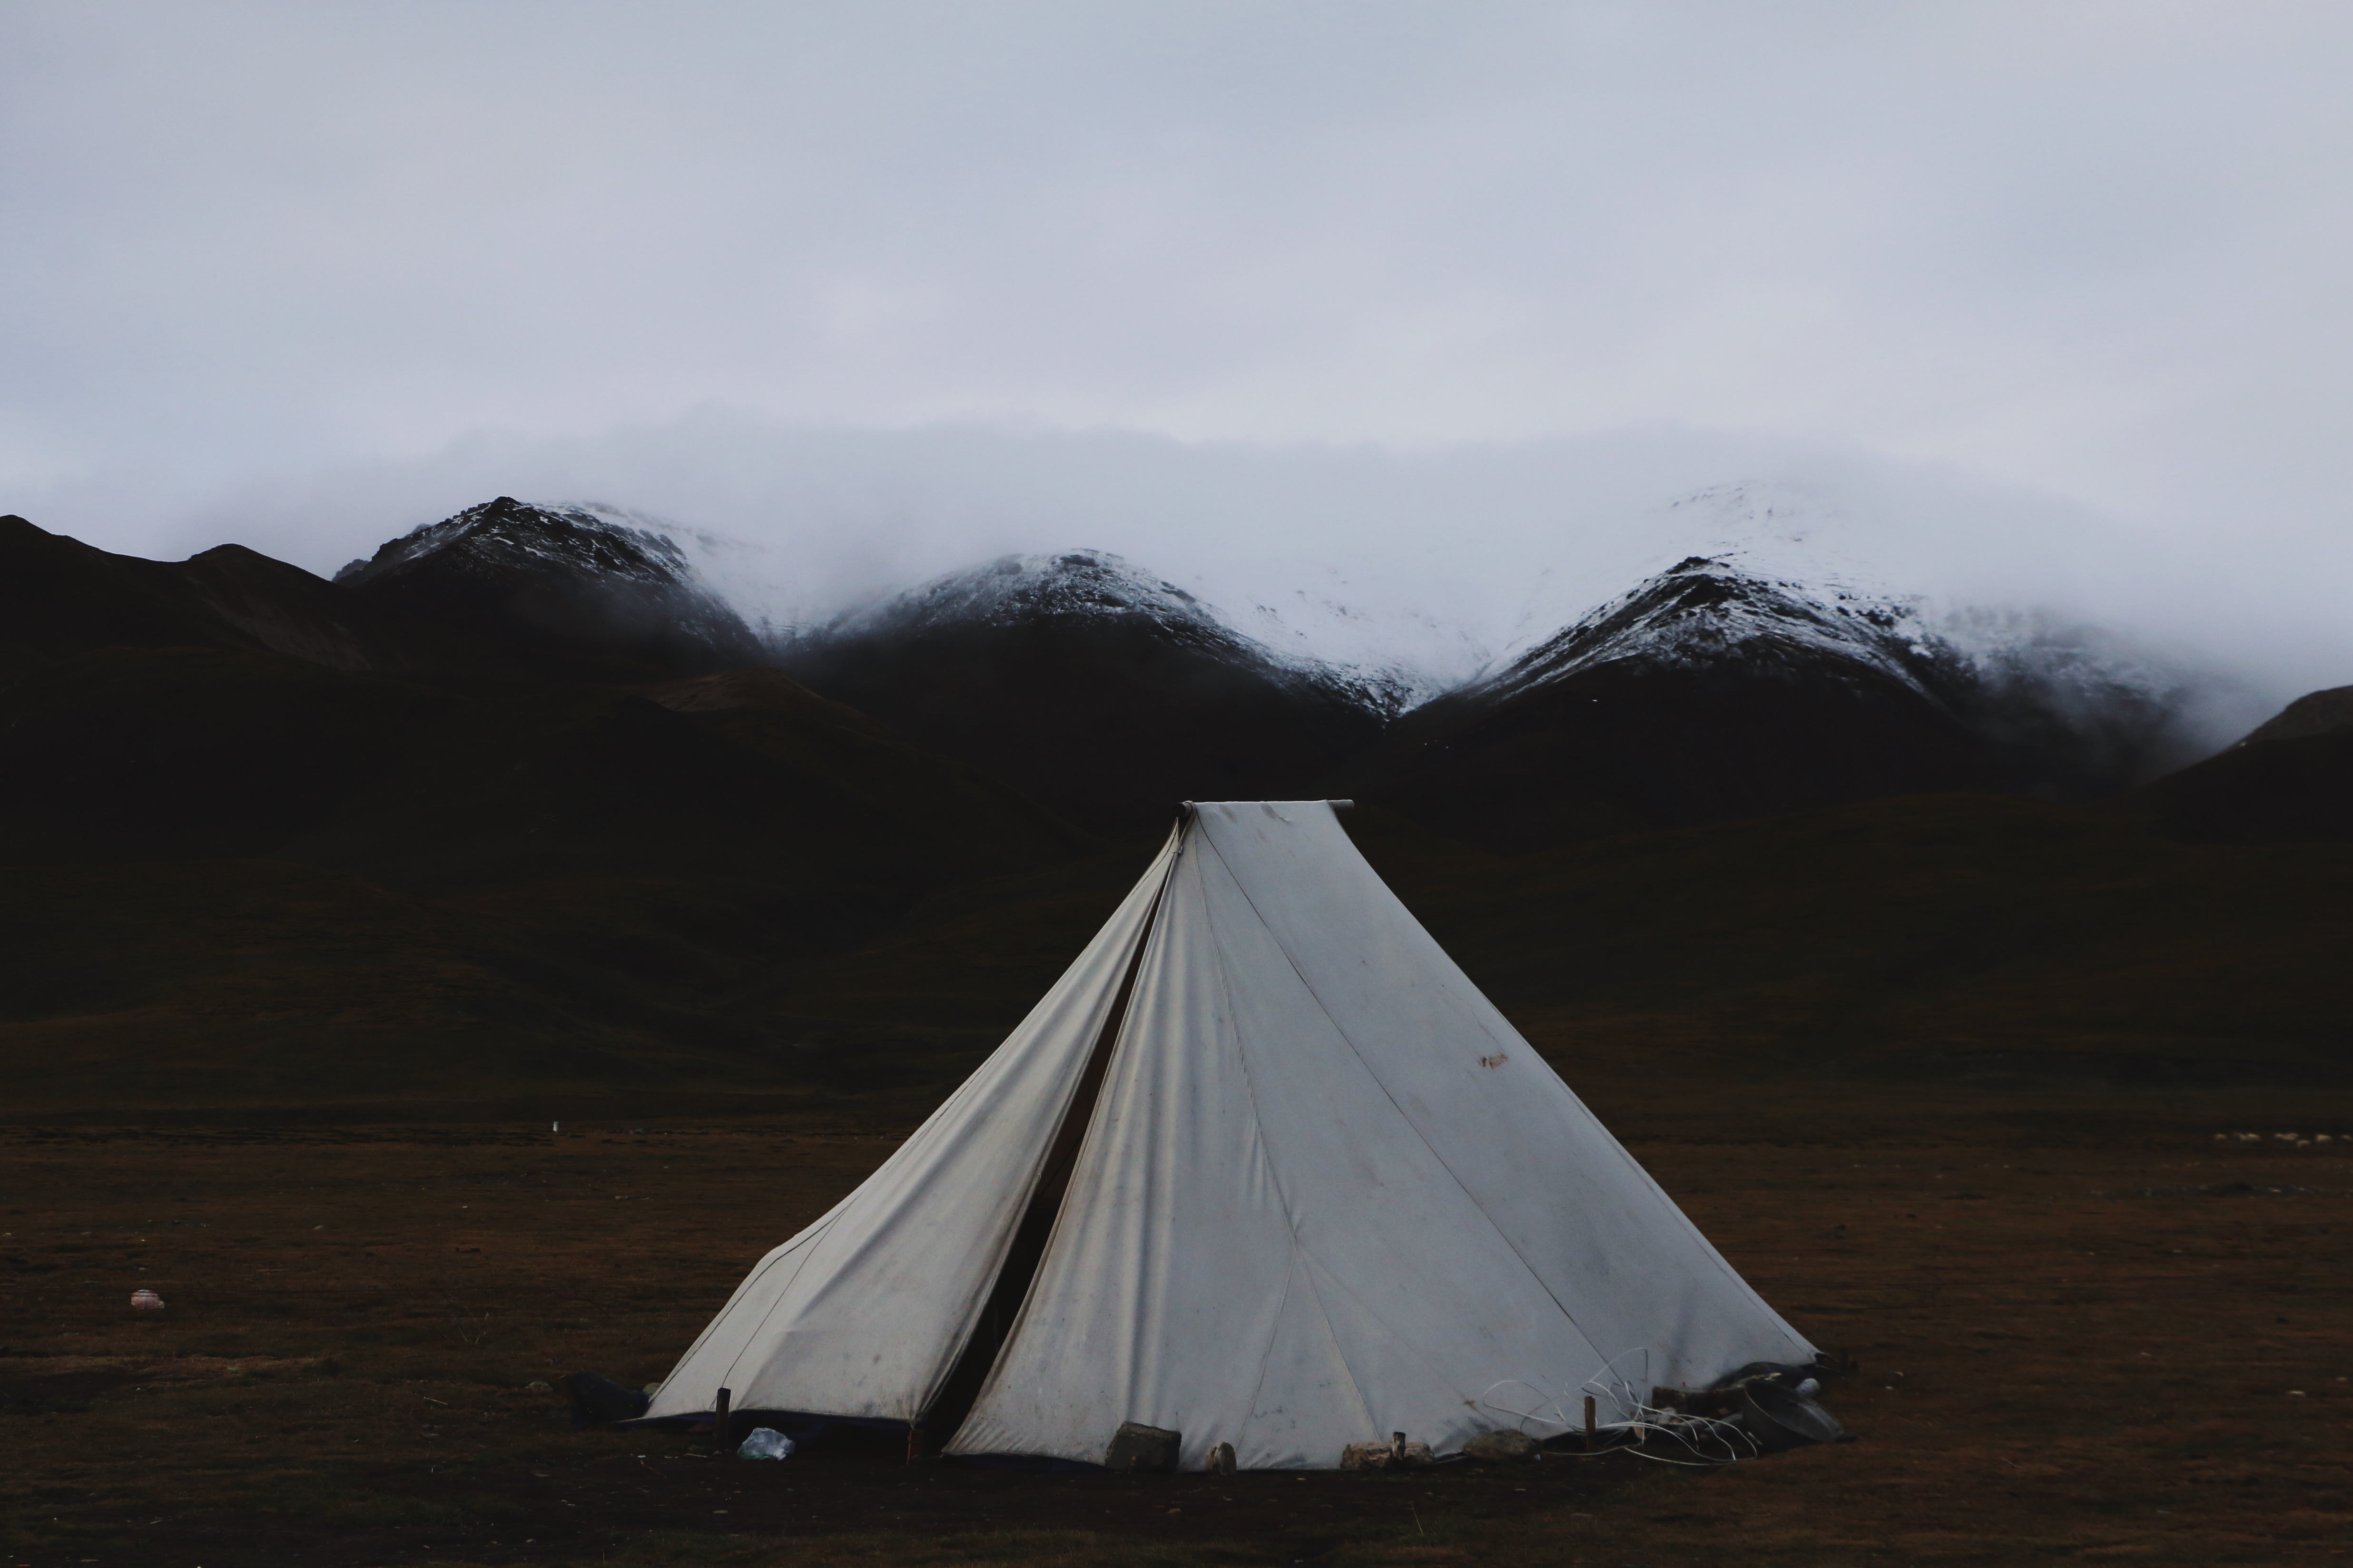
landscape, sea, grass, rock, wilderness, mountain, snow, fog, mist, sunlight, morning, hill, wind, mountain range, weather, camping, tent, camp, atmospheric phenomenon, mountainous landforms